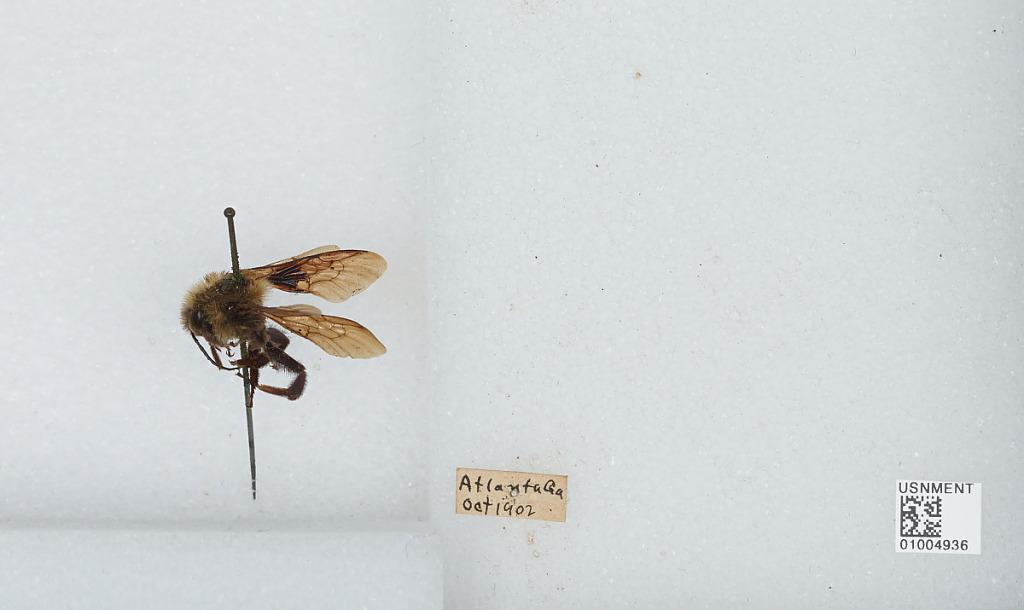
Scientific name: Bombus (Fervidobombus) fervidus fervidus (Fabricius)
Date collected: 1902-10-
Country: United States
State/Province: Georgia
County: Fulton
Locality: Atlanta
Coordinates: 33.755, -84.39